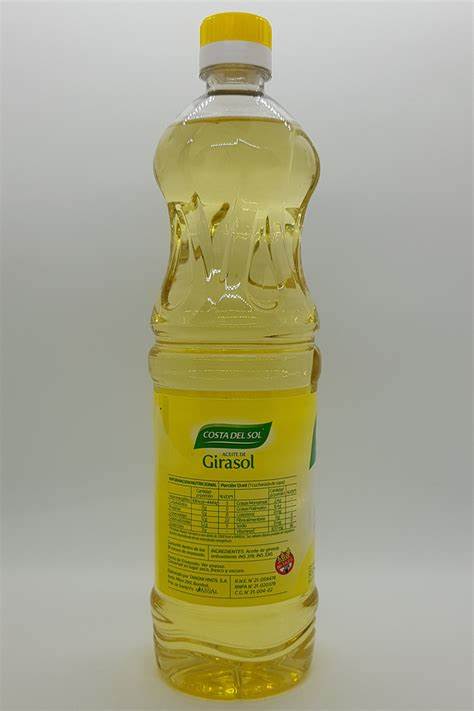
Waste category: plastic